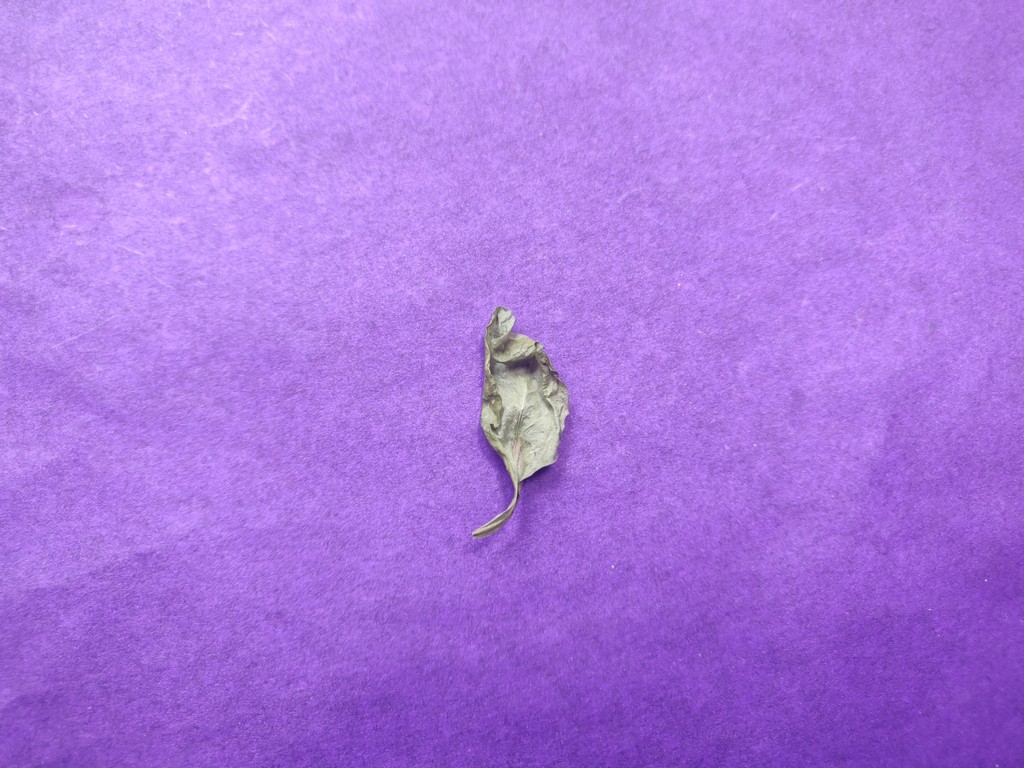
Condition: Dried
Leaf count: single
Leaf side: unknown